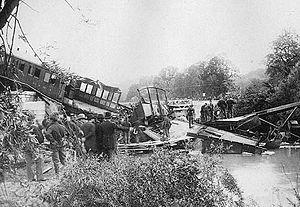
Pont métallique ferroviaire sur la Birse près de Münchenstein en Suisse construit en 1875 par Gustave Eiffel. Le 14 juin 1891, ce pont cède sous le poids d'un train. Cet événement, actuellement la plus grande catastrophe ferroviaire en Suisse, fit 71 morts et 170 blessés.
Cette liste d'accidents ferroviaires en Suisse est une liste non exhaustive des accidents de chemin de fer survenus en Suisse.
Cette liste chronologique des principaux accidents ferroviaires dans le monde recense les principaux accidents ferroviaires, de par leur notoriété, leur retentissement international et/ou nombre de victimes.